5 Times Square

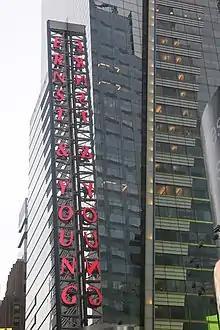
Ernst & Young vertical sign

By the end of 1997, several developers including Durst, Burton Resnick, Steven Roth, and Jerry Speyer were reportedly bidding for the Disney site at the southwest corner of 42nd Street and Seventh Avenue. Klein had partnered with The Blackstone Group in his bid. Prudential opened bidding for the two remaining sites in March 1998, offering over $200 million in tax breaks for both sites. The same month, Philip Johnson and Alan Ritchie proposed a pair of buildings: a 40-story structure on the southwest corner and a 49-story structure on the southeast corner. This plan included a facade system designed by Fernando Vasquez and Sussman/Prejza, which consisted of rectangular panels clipped onto the spandrels, allowing advertisements to be shown directly on the facade. Herbert Muschamp of "The New York Times" regarded the scheme as having "earned a place in the history of ideas", despite being similar to a previous plan for the site.